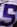
Number: 5